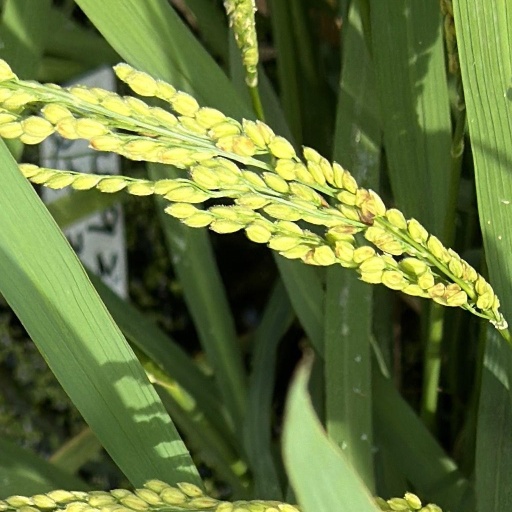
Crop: rice